Bernie Vince

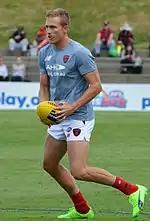
Vince warming up before a pre-season match in February 2017

2008 saw Vince become a consistent member of Adelaide's young midfield, capable of going forward as well. One such performance earned him the Showdown Medal in Showdown XXIV against rivals Port Adelaide, despite being one of several Crows to take heavy knocks in the six-point victory. In round 11 against Richmond, he exceeded 30 disposals for the first time—also kicking 3 goals—as Adelaide won by 50 points. He has continued this form in 2009, being one of the club's, and league's, leading possession-getters. Vince topped a great season by winning the Adelaide Crows Best and Fairest award in 2009.